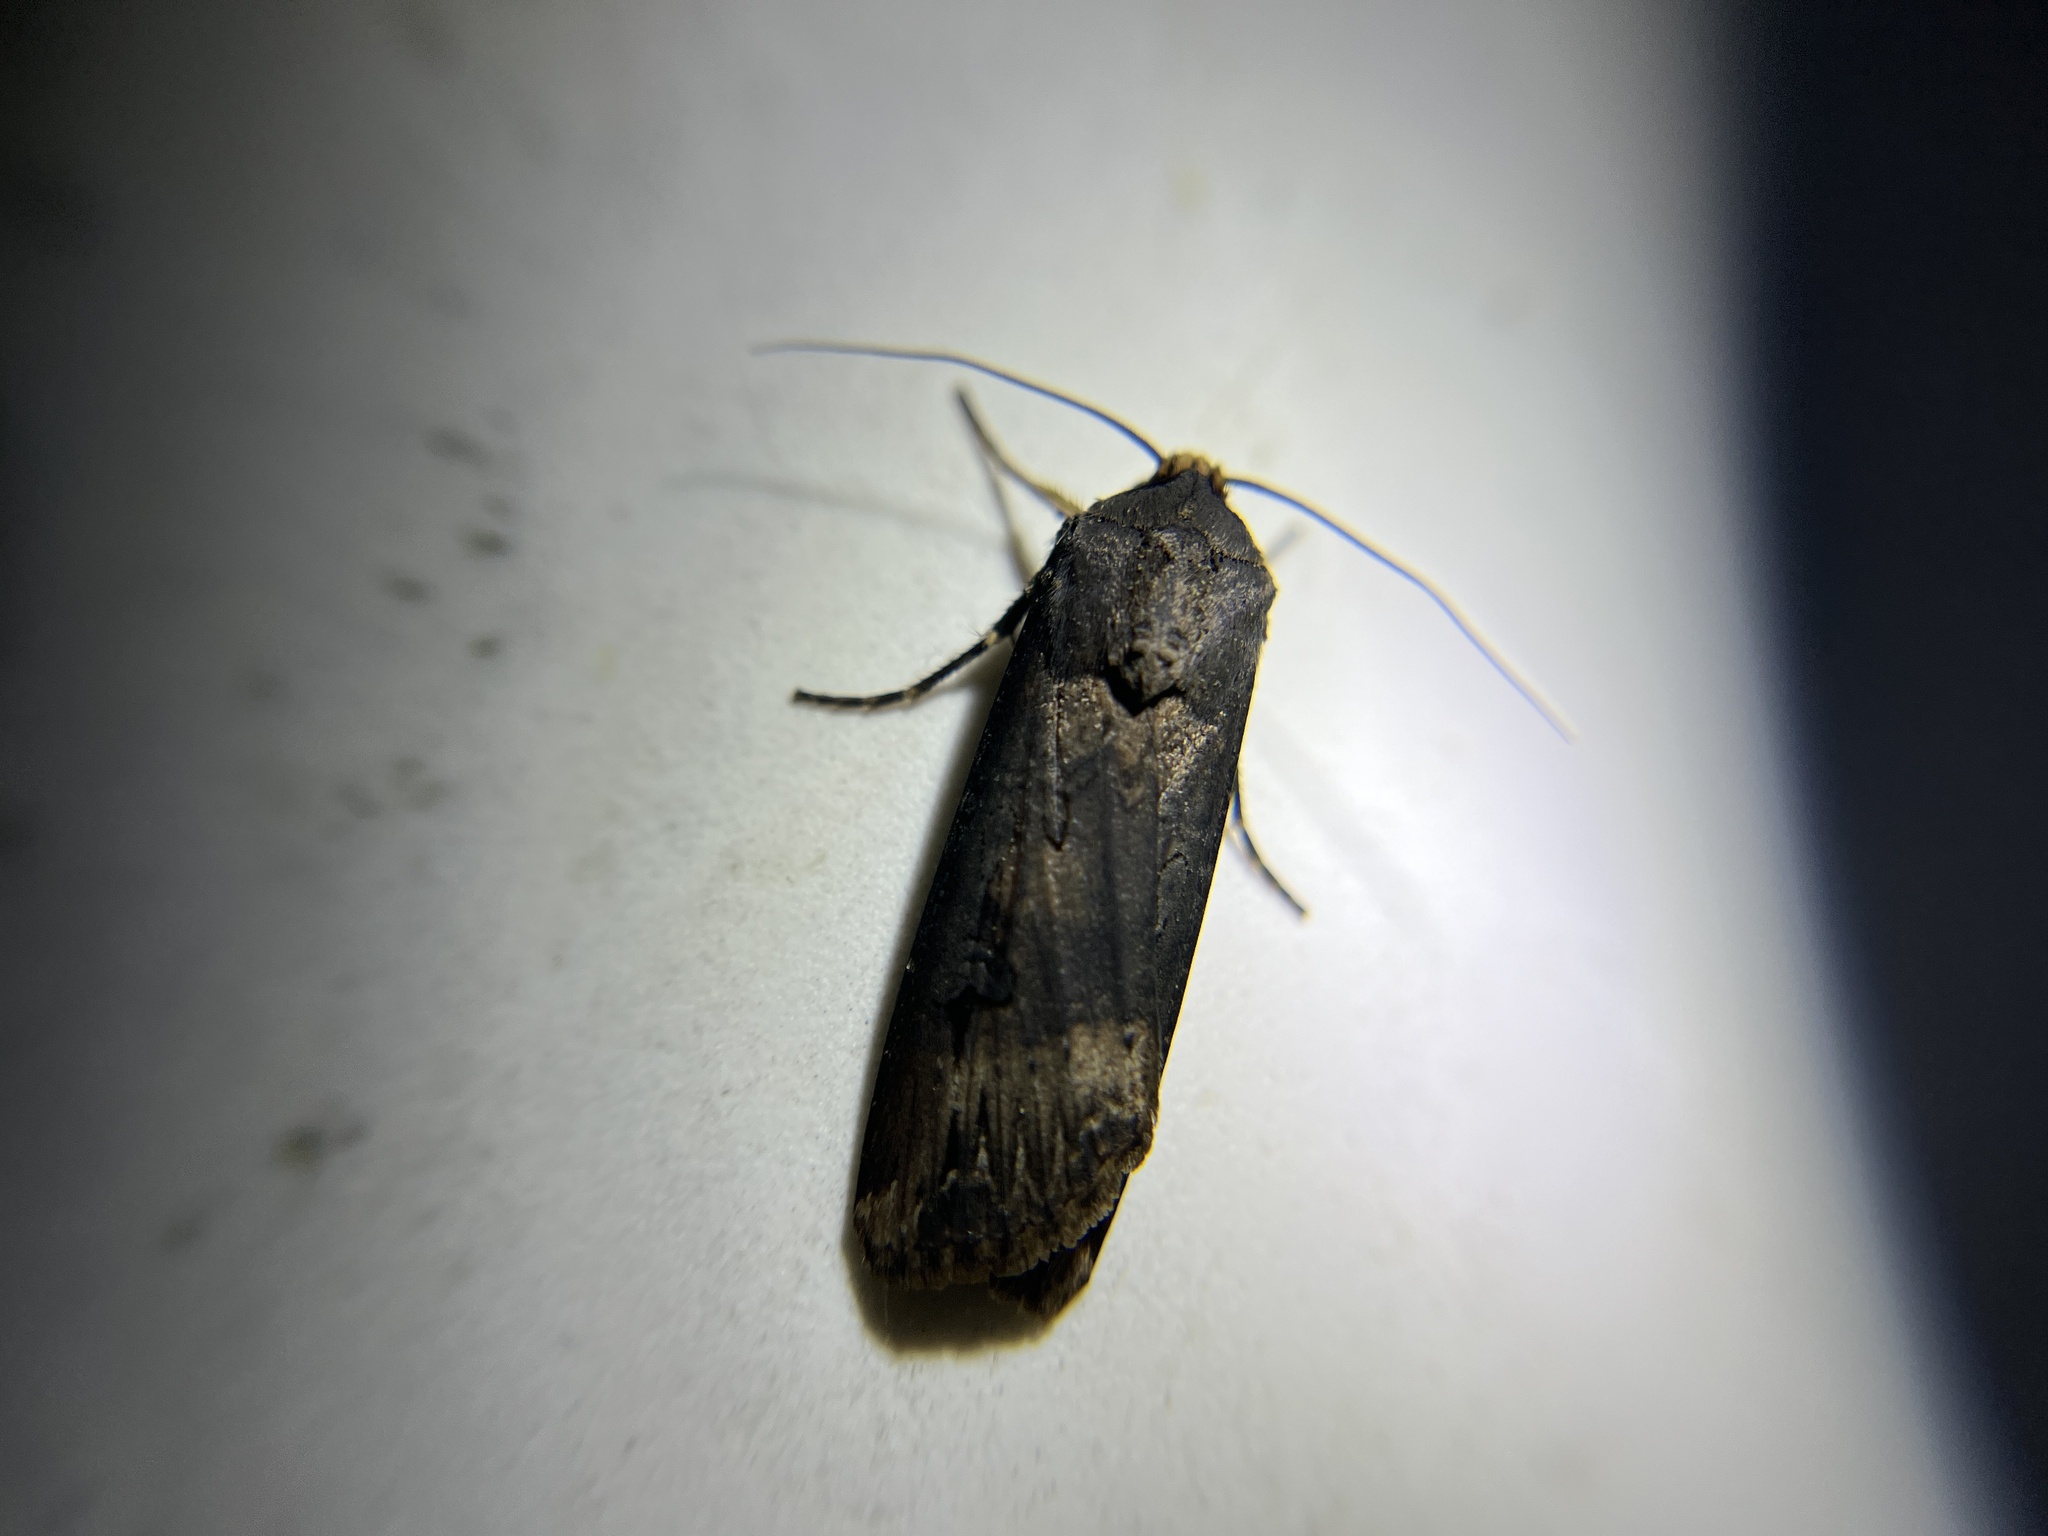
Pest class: cutworms